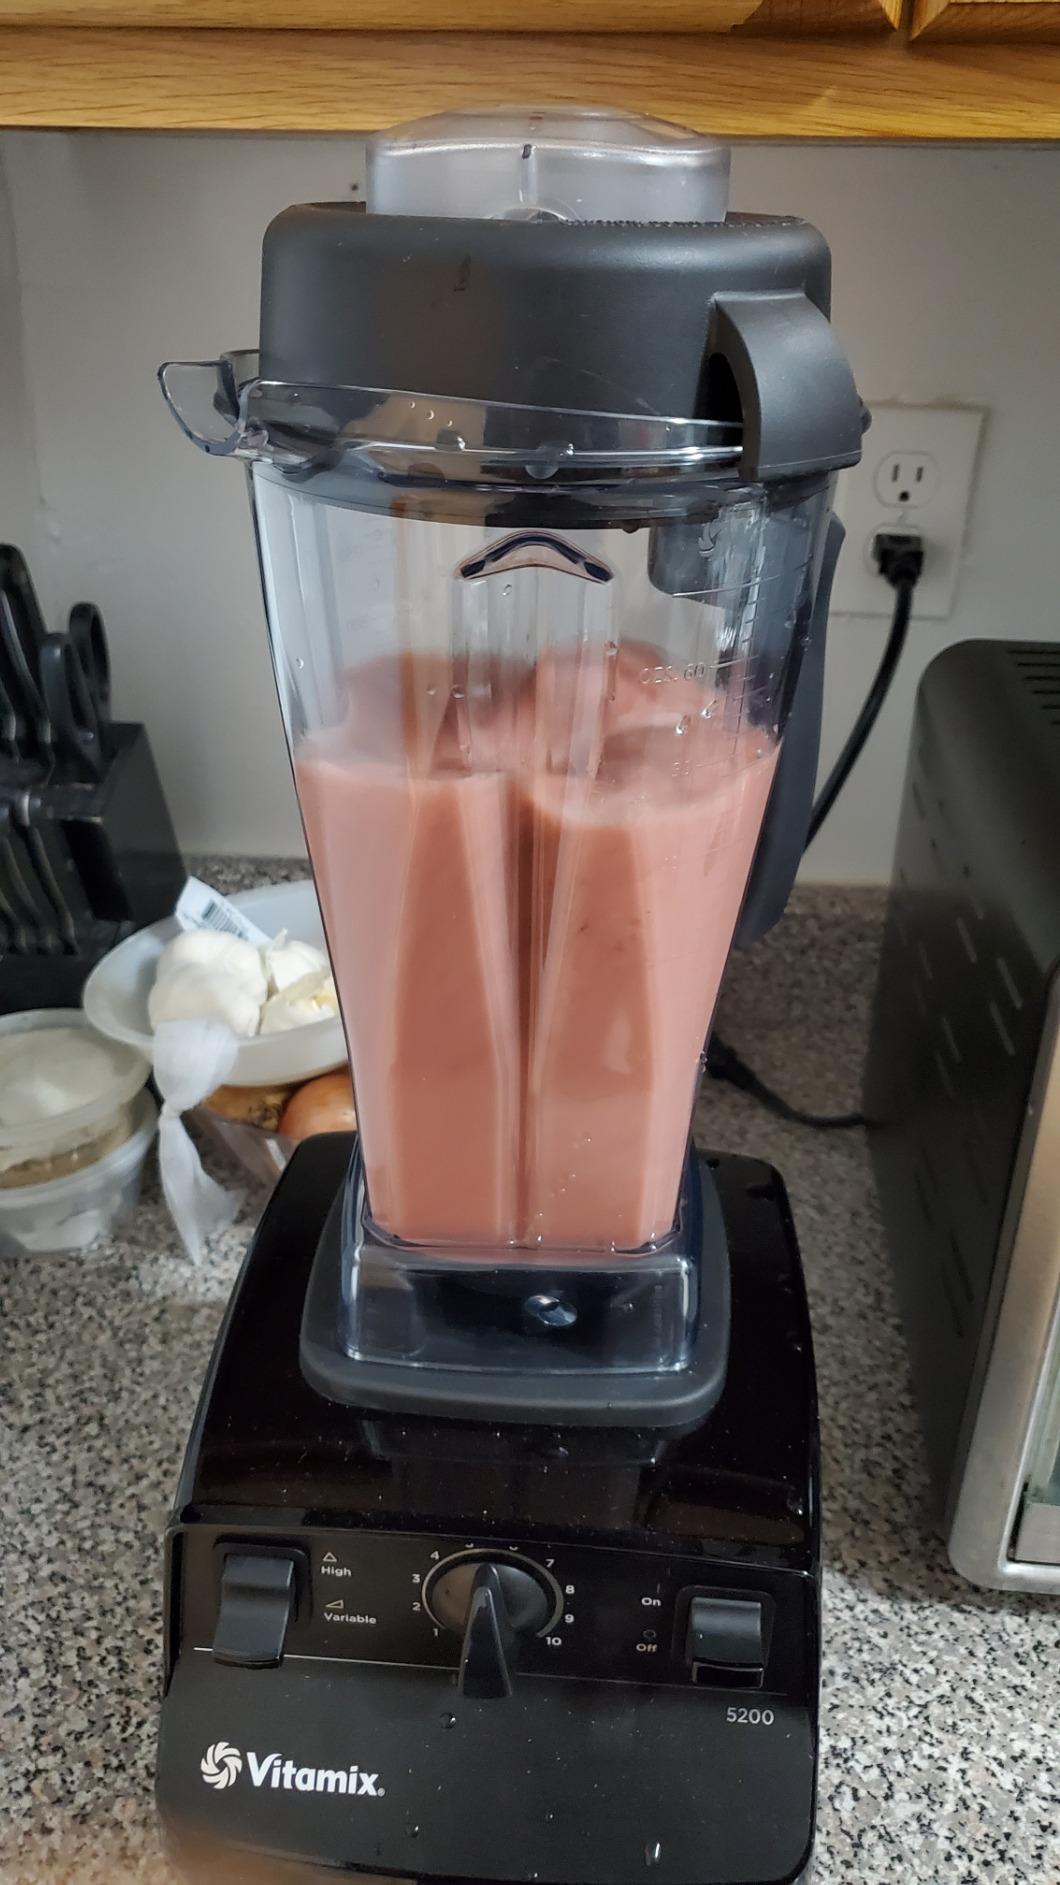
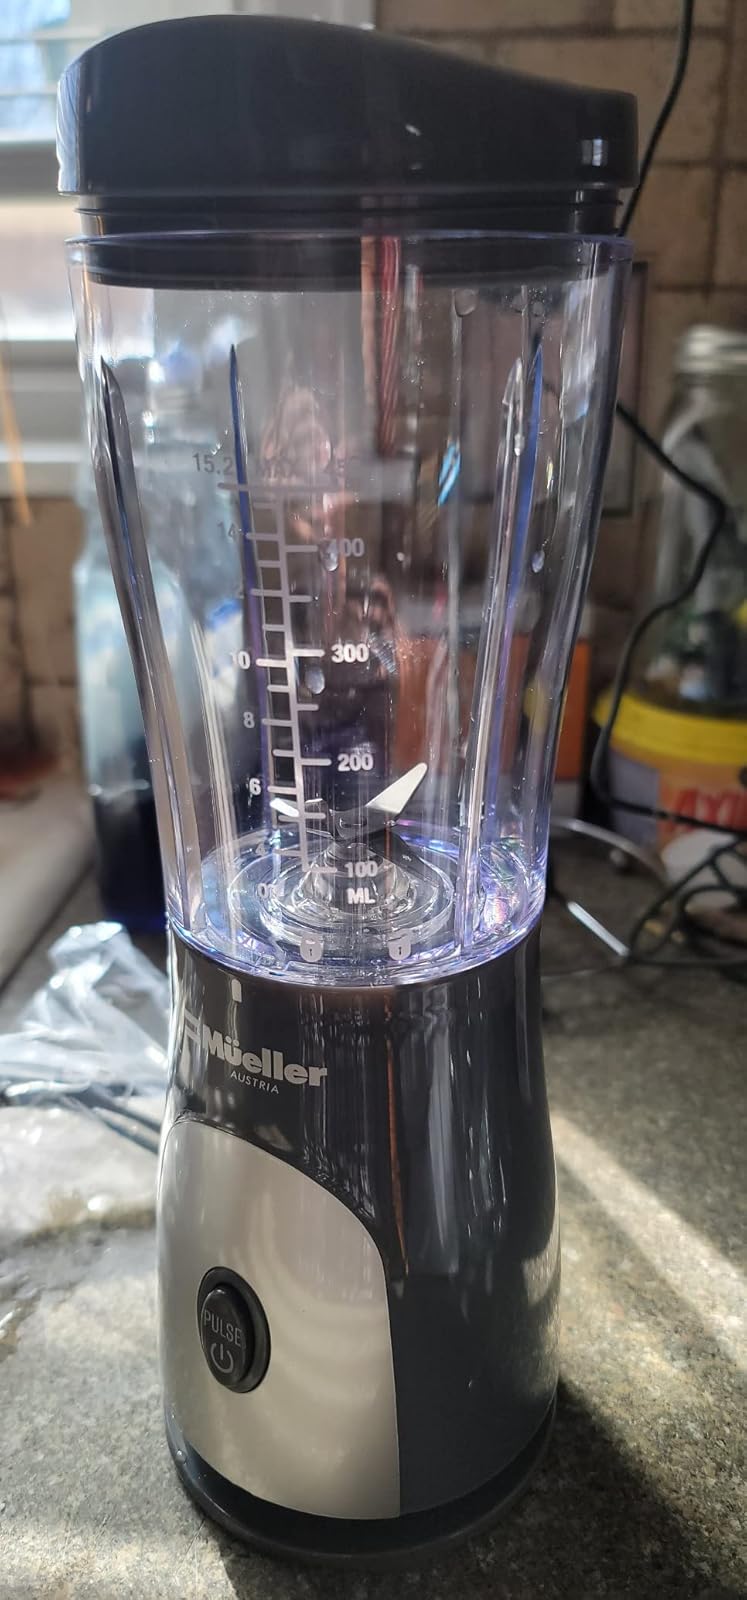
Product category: items_blender
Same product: no